Siege of Fort Erie

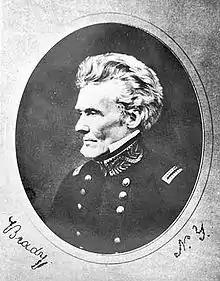
American Brigadier General Edmund Pendleton Gaines, commander of Fort Erie until wounded on 29 August, photographed in later life

Since capturing the fort, the Americans had made significant improvements to its defenses under Brown's direction and now redoubled their efforts to entrench themselves. Since the fort was too small to hold the entire American force, they extended the earth wall to the south for an additional to a rise made of sand, known as Snake Hill, where they constructed a gun battery. To protect the north end of the position, the Americans threw up an earth wall connecting the northeast bastion of the fort to the lake. On the shore was another fortified gun emplacement, known as the Douglass Battery from its commander, Lieutenant David Douglass of the U.S. Corps of Engineers. Abatis (obstacles made of felled trees) were placed in front of the earth walls.